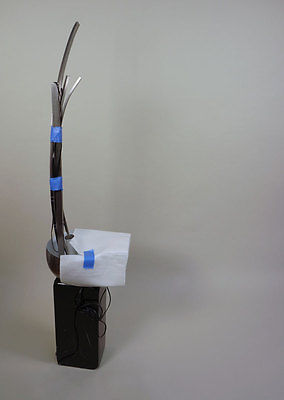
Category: lamp